Question: Please indicate a possible affordance area of bicycle that can be used for sitting
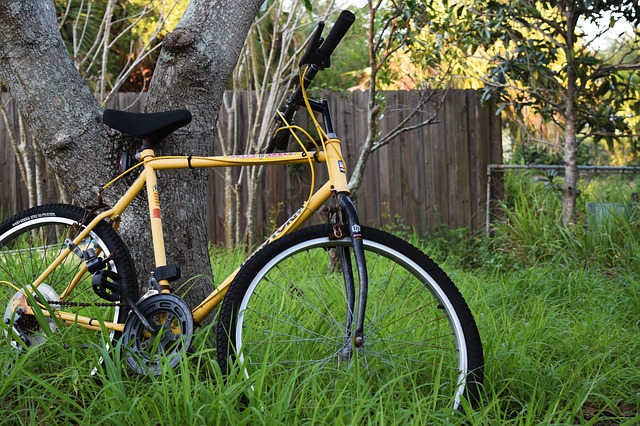
Answer: [101.459, 108.336, 192.352, 145.559]